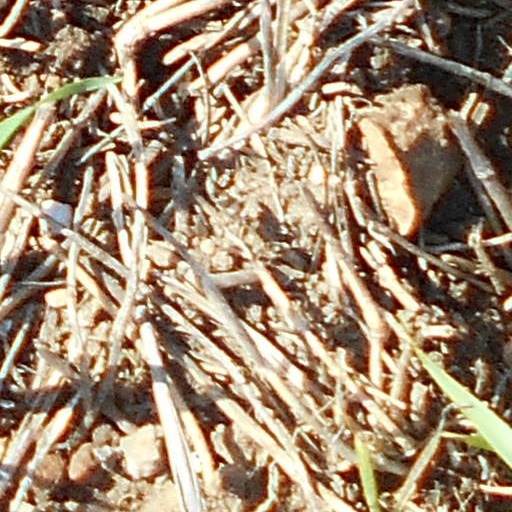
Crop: wheat